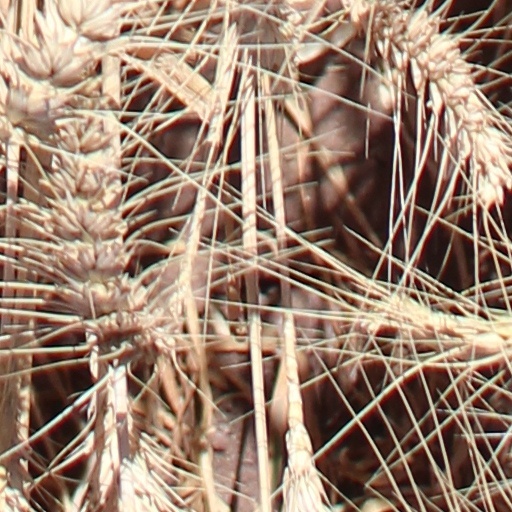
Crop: wheat